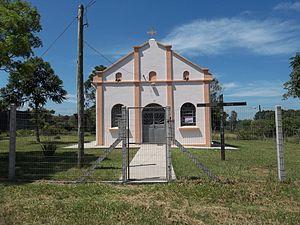
Diácono João Luiz Pozzobon est un quartier de la ville brésilienne de Santa Maria, Rio Grande do Sul. Le quartier est situé dans district de Sede.